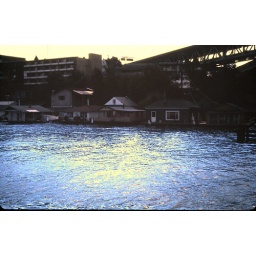
boat cruise in puget sound &amp;amp; lake washington